ACT Alberta

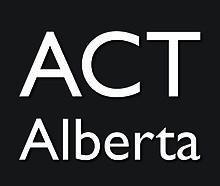
The ACT Alberta logo

ACT Alberta (short for Action Coalition on Human Trafficking Alberta) is a Canadian coalition of Government of Alberta representatives, non-governmental organizations, community organisations, and the Royal Canadian Mounted Police. ACT Alberta provides resources to help front-line workers identify potential trafficking situations and aid victims of human trafficking. The coalition also raises awareness of human trafficking in Alberta.